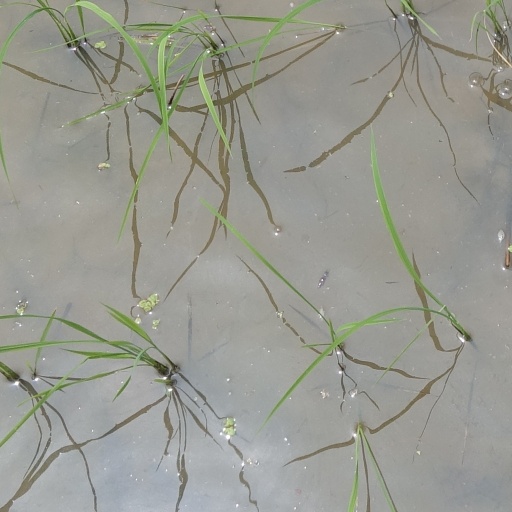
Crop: rice